Scarlxrd

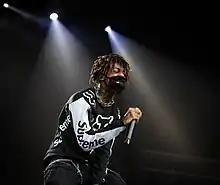
Scarlxrd wearing his signature surgical mask at a concert in 2018

Scarlxrd's combination of trap music and heavy metal has been dubbed "trap metal", a style which multiple publications have described him as a pioneer of. He is often associated with SoundCloud rap artists. In a 2018 article, "NME" described him as a "tormented outsider hip-hop artist". They also called him a "rap metal overlord" and his style to include "screamed vocals, claustrophobic trap beats and ear-shredding bursts of distorted guitar", as well as calling it a fusion of metal and "nihilistic rap". Scarlxrd grew up listening to heavy metal music and cites hip hop artists including Missy Elliott, Nelly and Eminem as influences. He also stated that he formed Myth City after listening to Linkin Park, Rage Against the Machine, Incubus and Deftones.